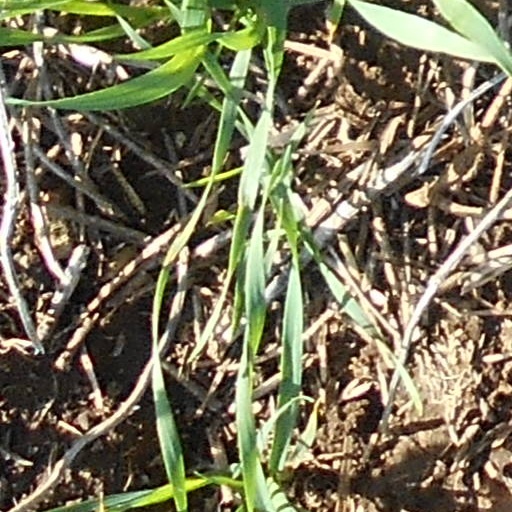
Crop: wheat